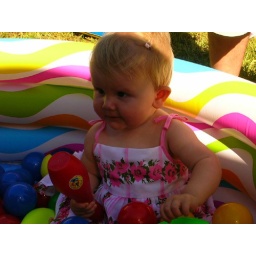
The birthday girl in her ball pond